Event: Nepal Earthquake
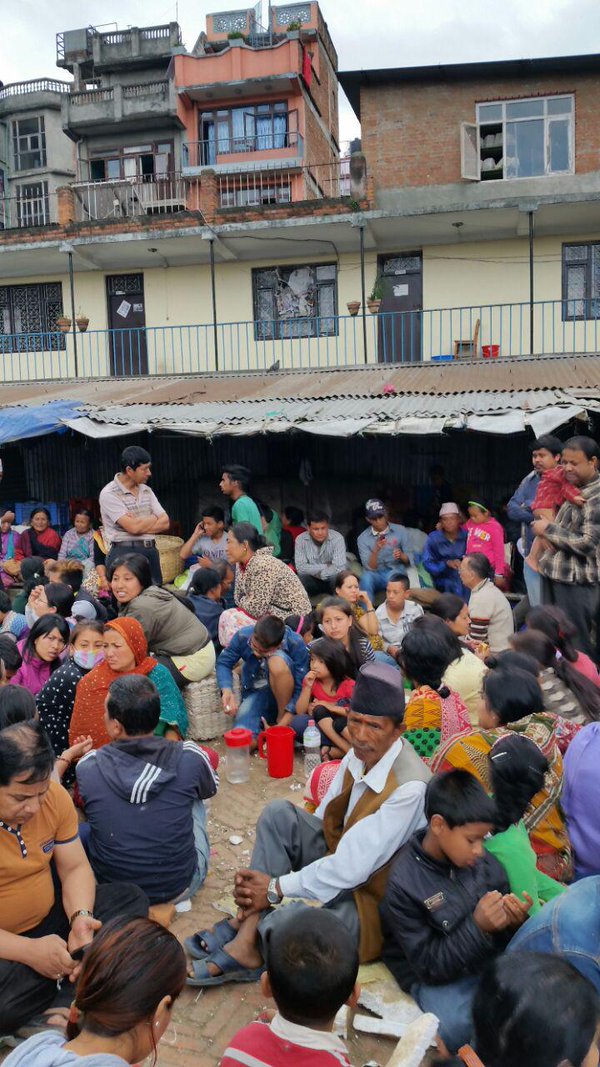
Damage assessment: no_damage